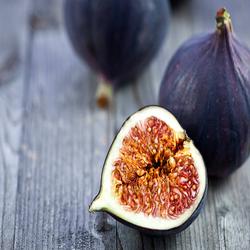
Label: Fig